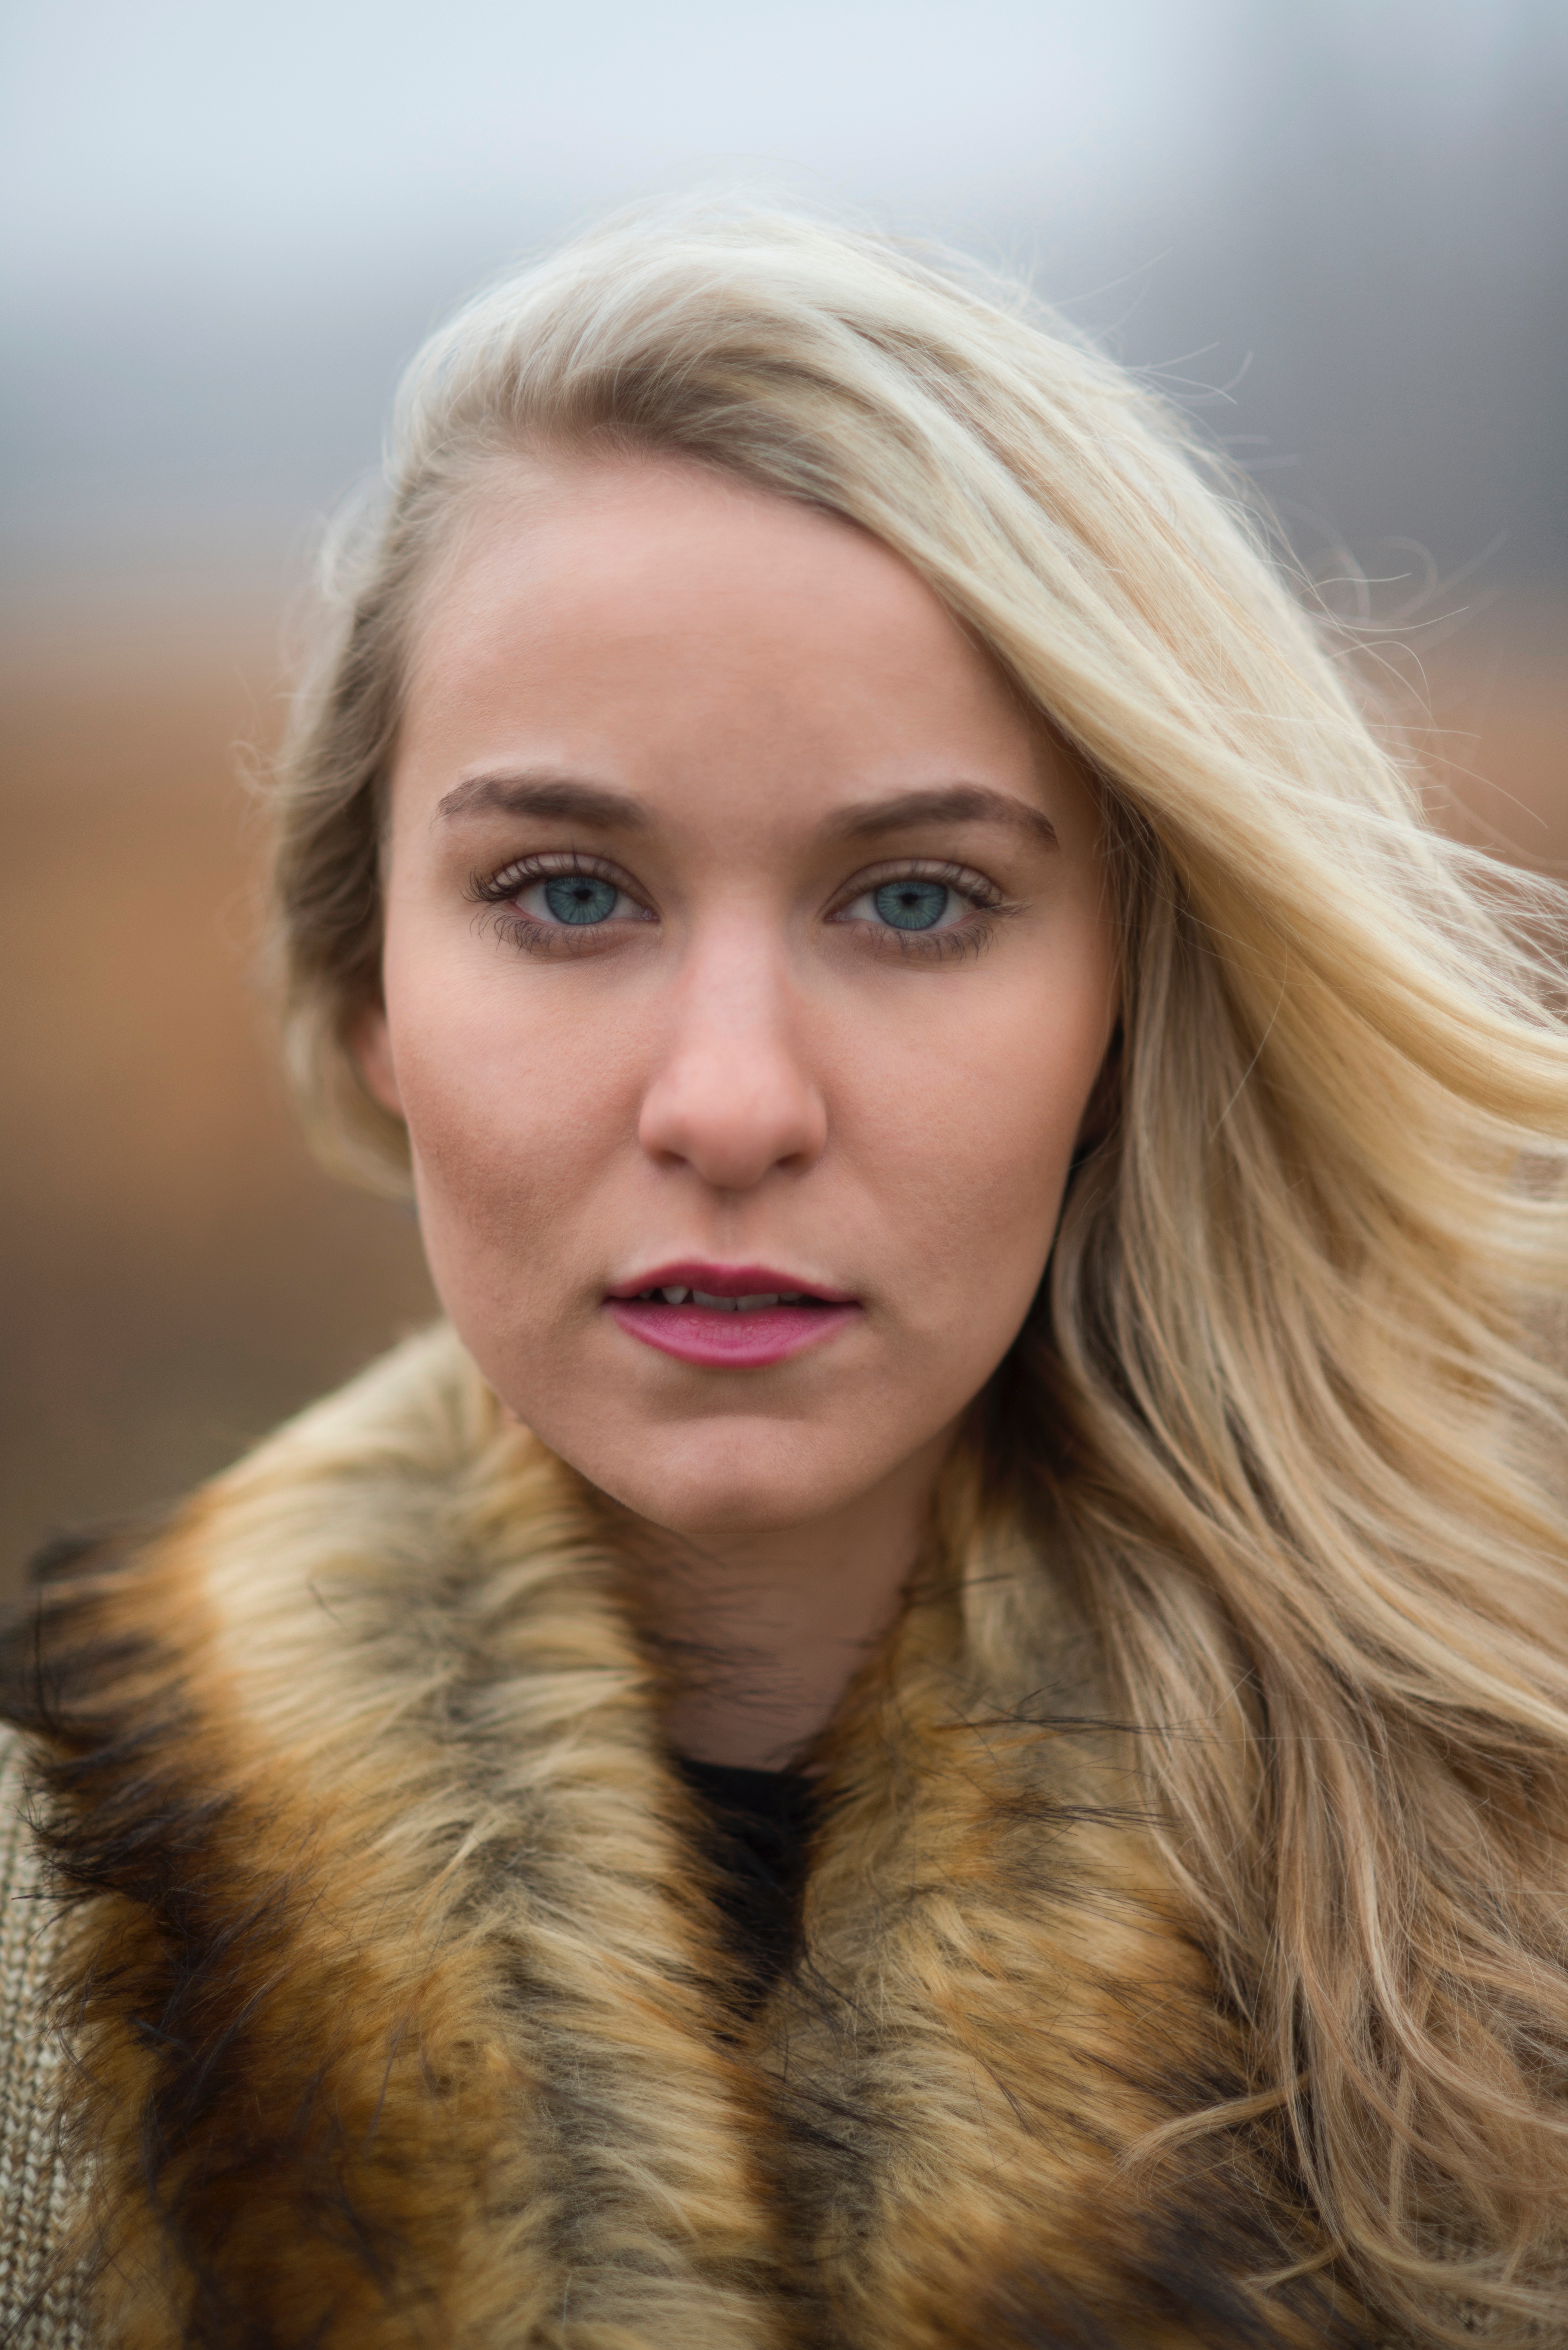
Gender: women